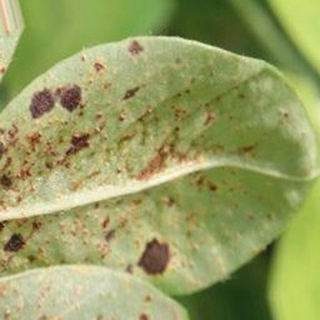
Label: groundnut_rust